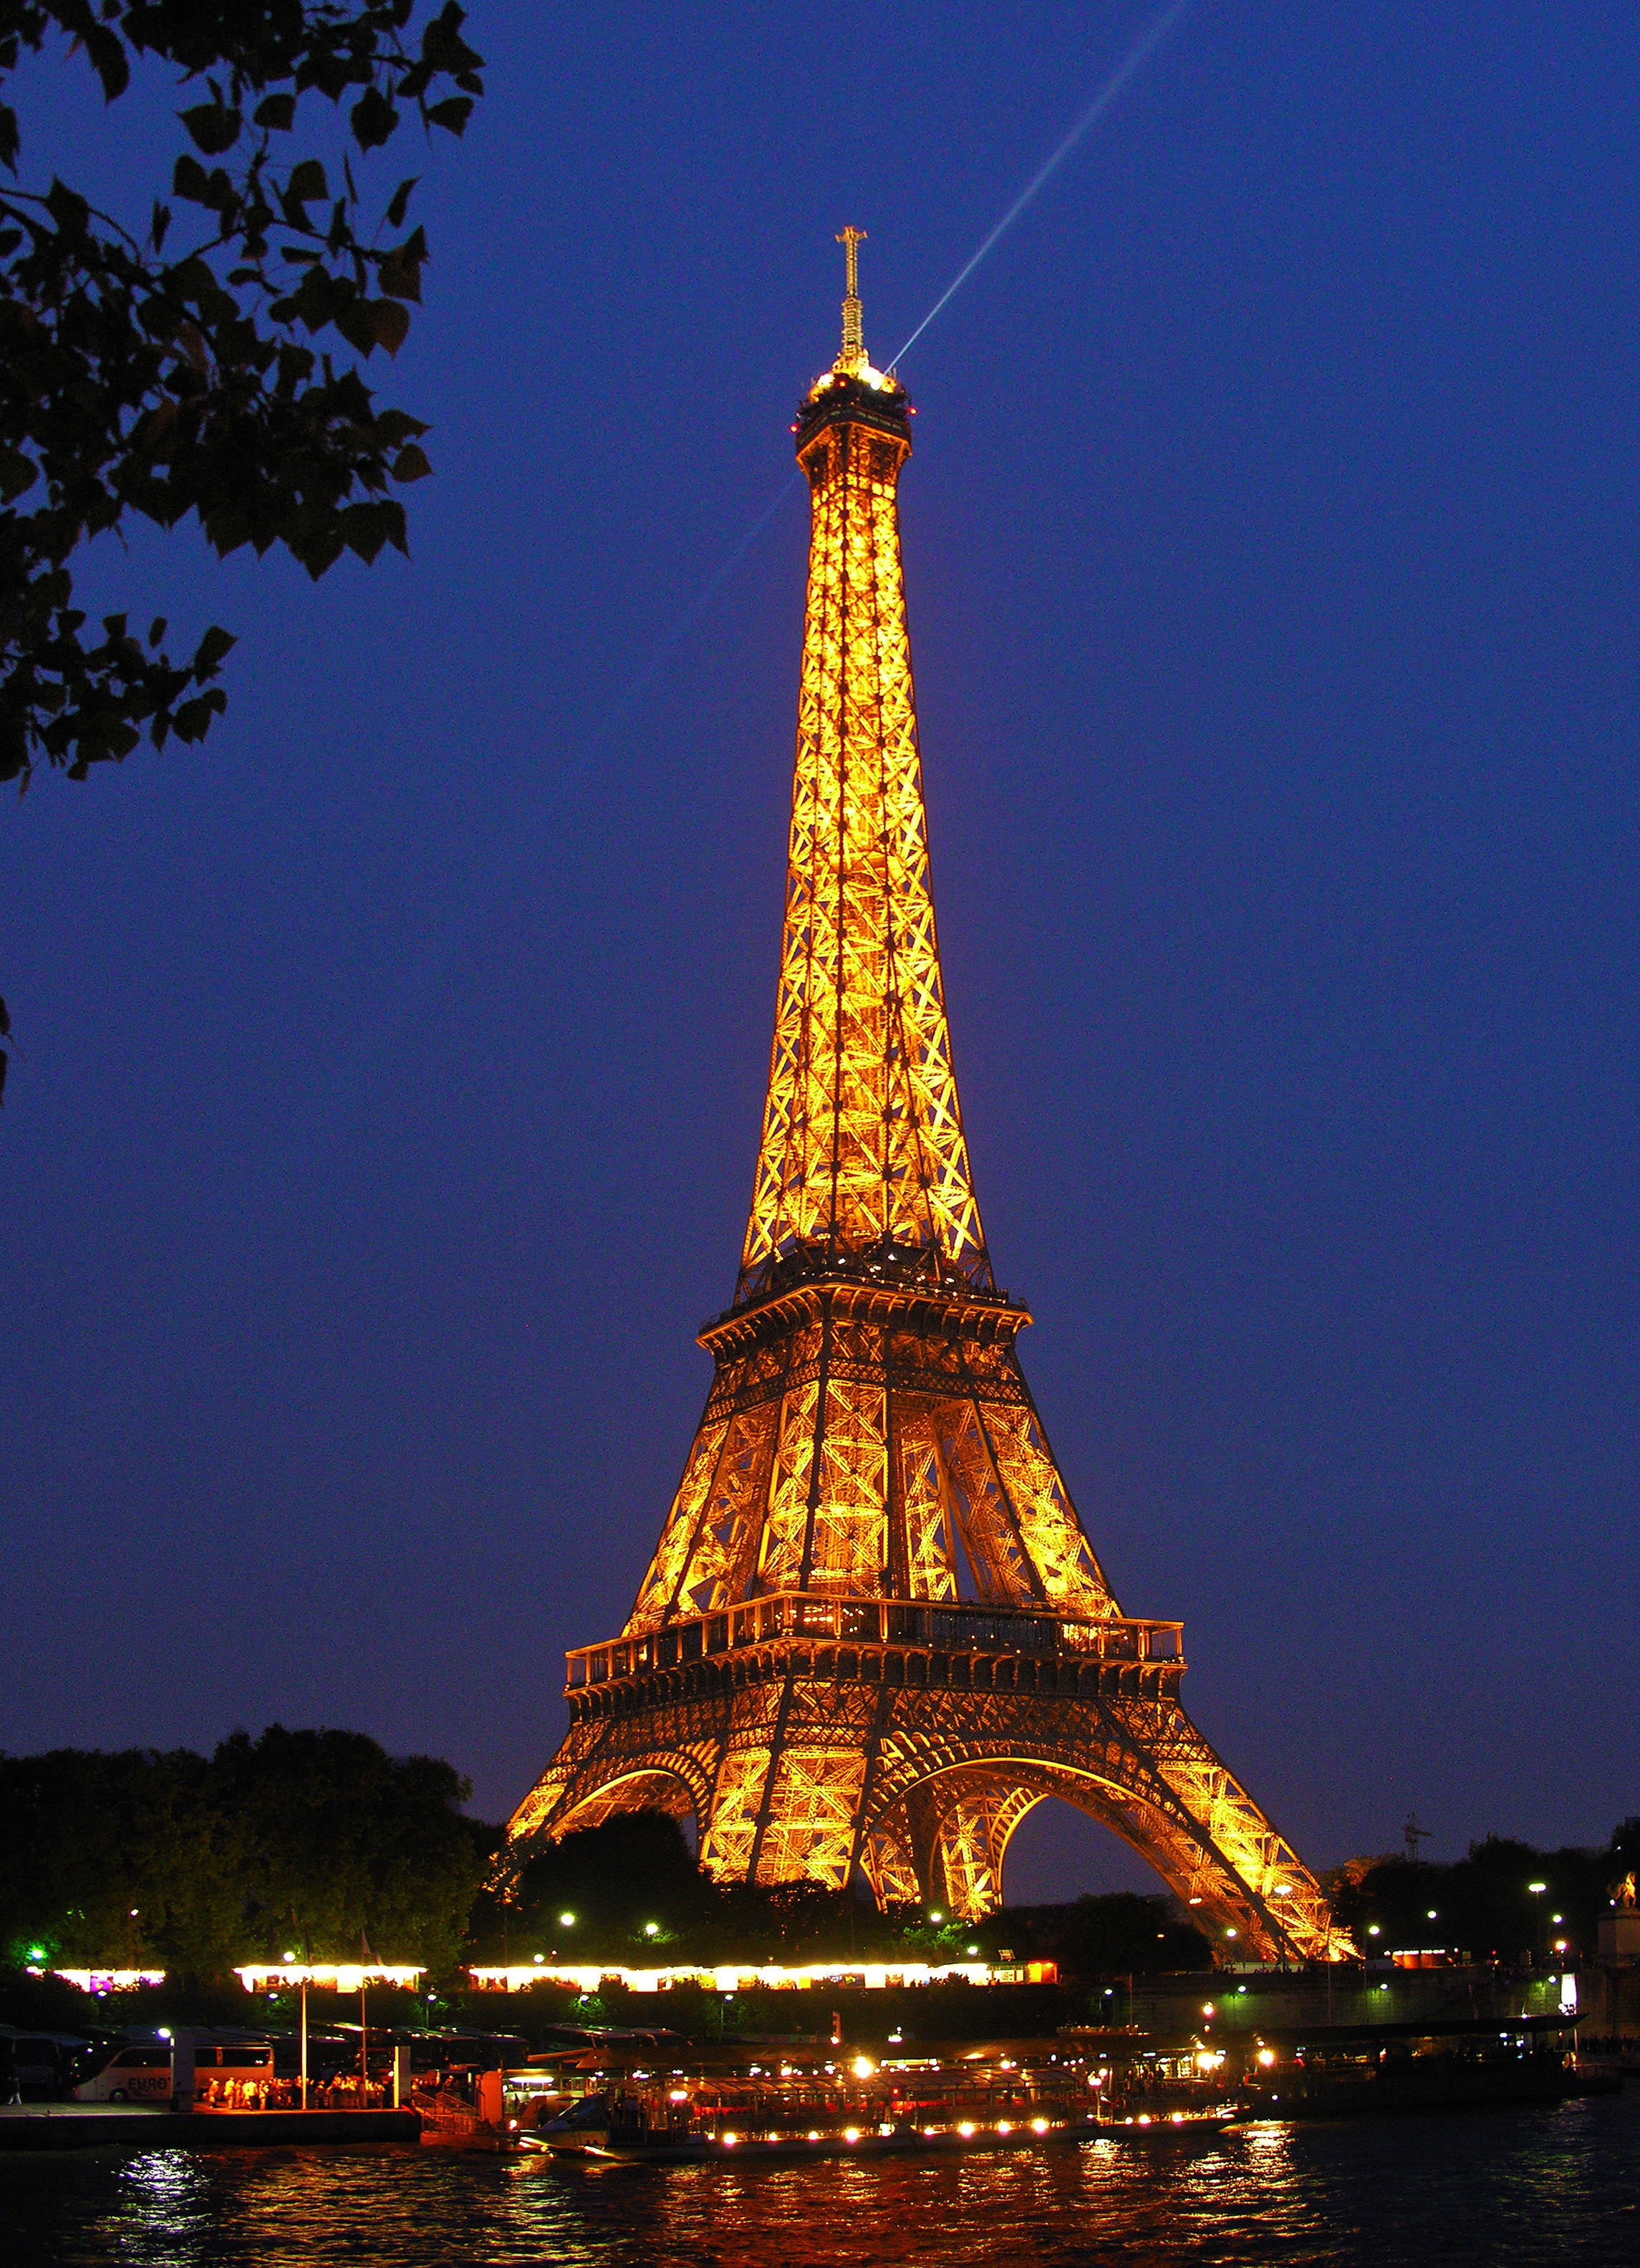
architecture, night, building, city, eiffel tower, paris, dusk, france, evening, tower, landmark, illuminated, places of interest, spire, steeple, pagoda